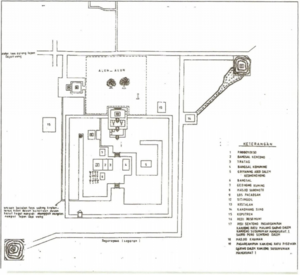
Plered était la capitale du sultanat de Mataram sur l'île de Java de 1647 à 1680. La fondation de la ville est décidée par Sultan Agung et la construction commence en 1644. Amangkurat Iᵉʳ y installe la cour en 1647. Abandonnée par la cour sous Amangkurat II en 1680, la ville a perdu peu à peu son importance jusqu'à disparaître. Il n'en reste actuellement que quelques vestiges. La ville se situait entre Yogyakarta et Imogiri.